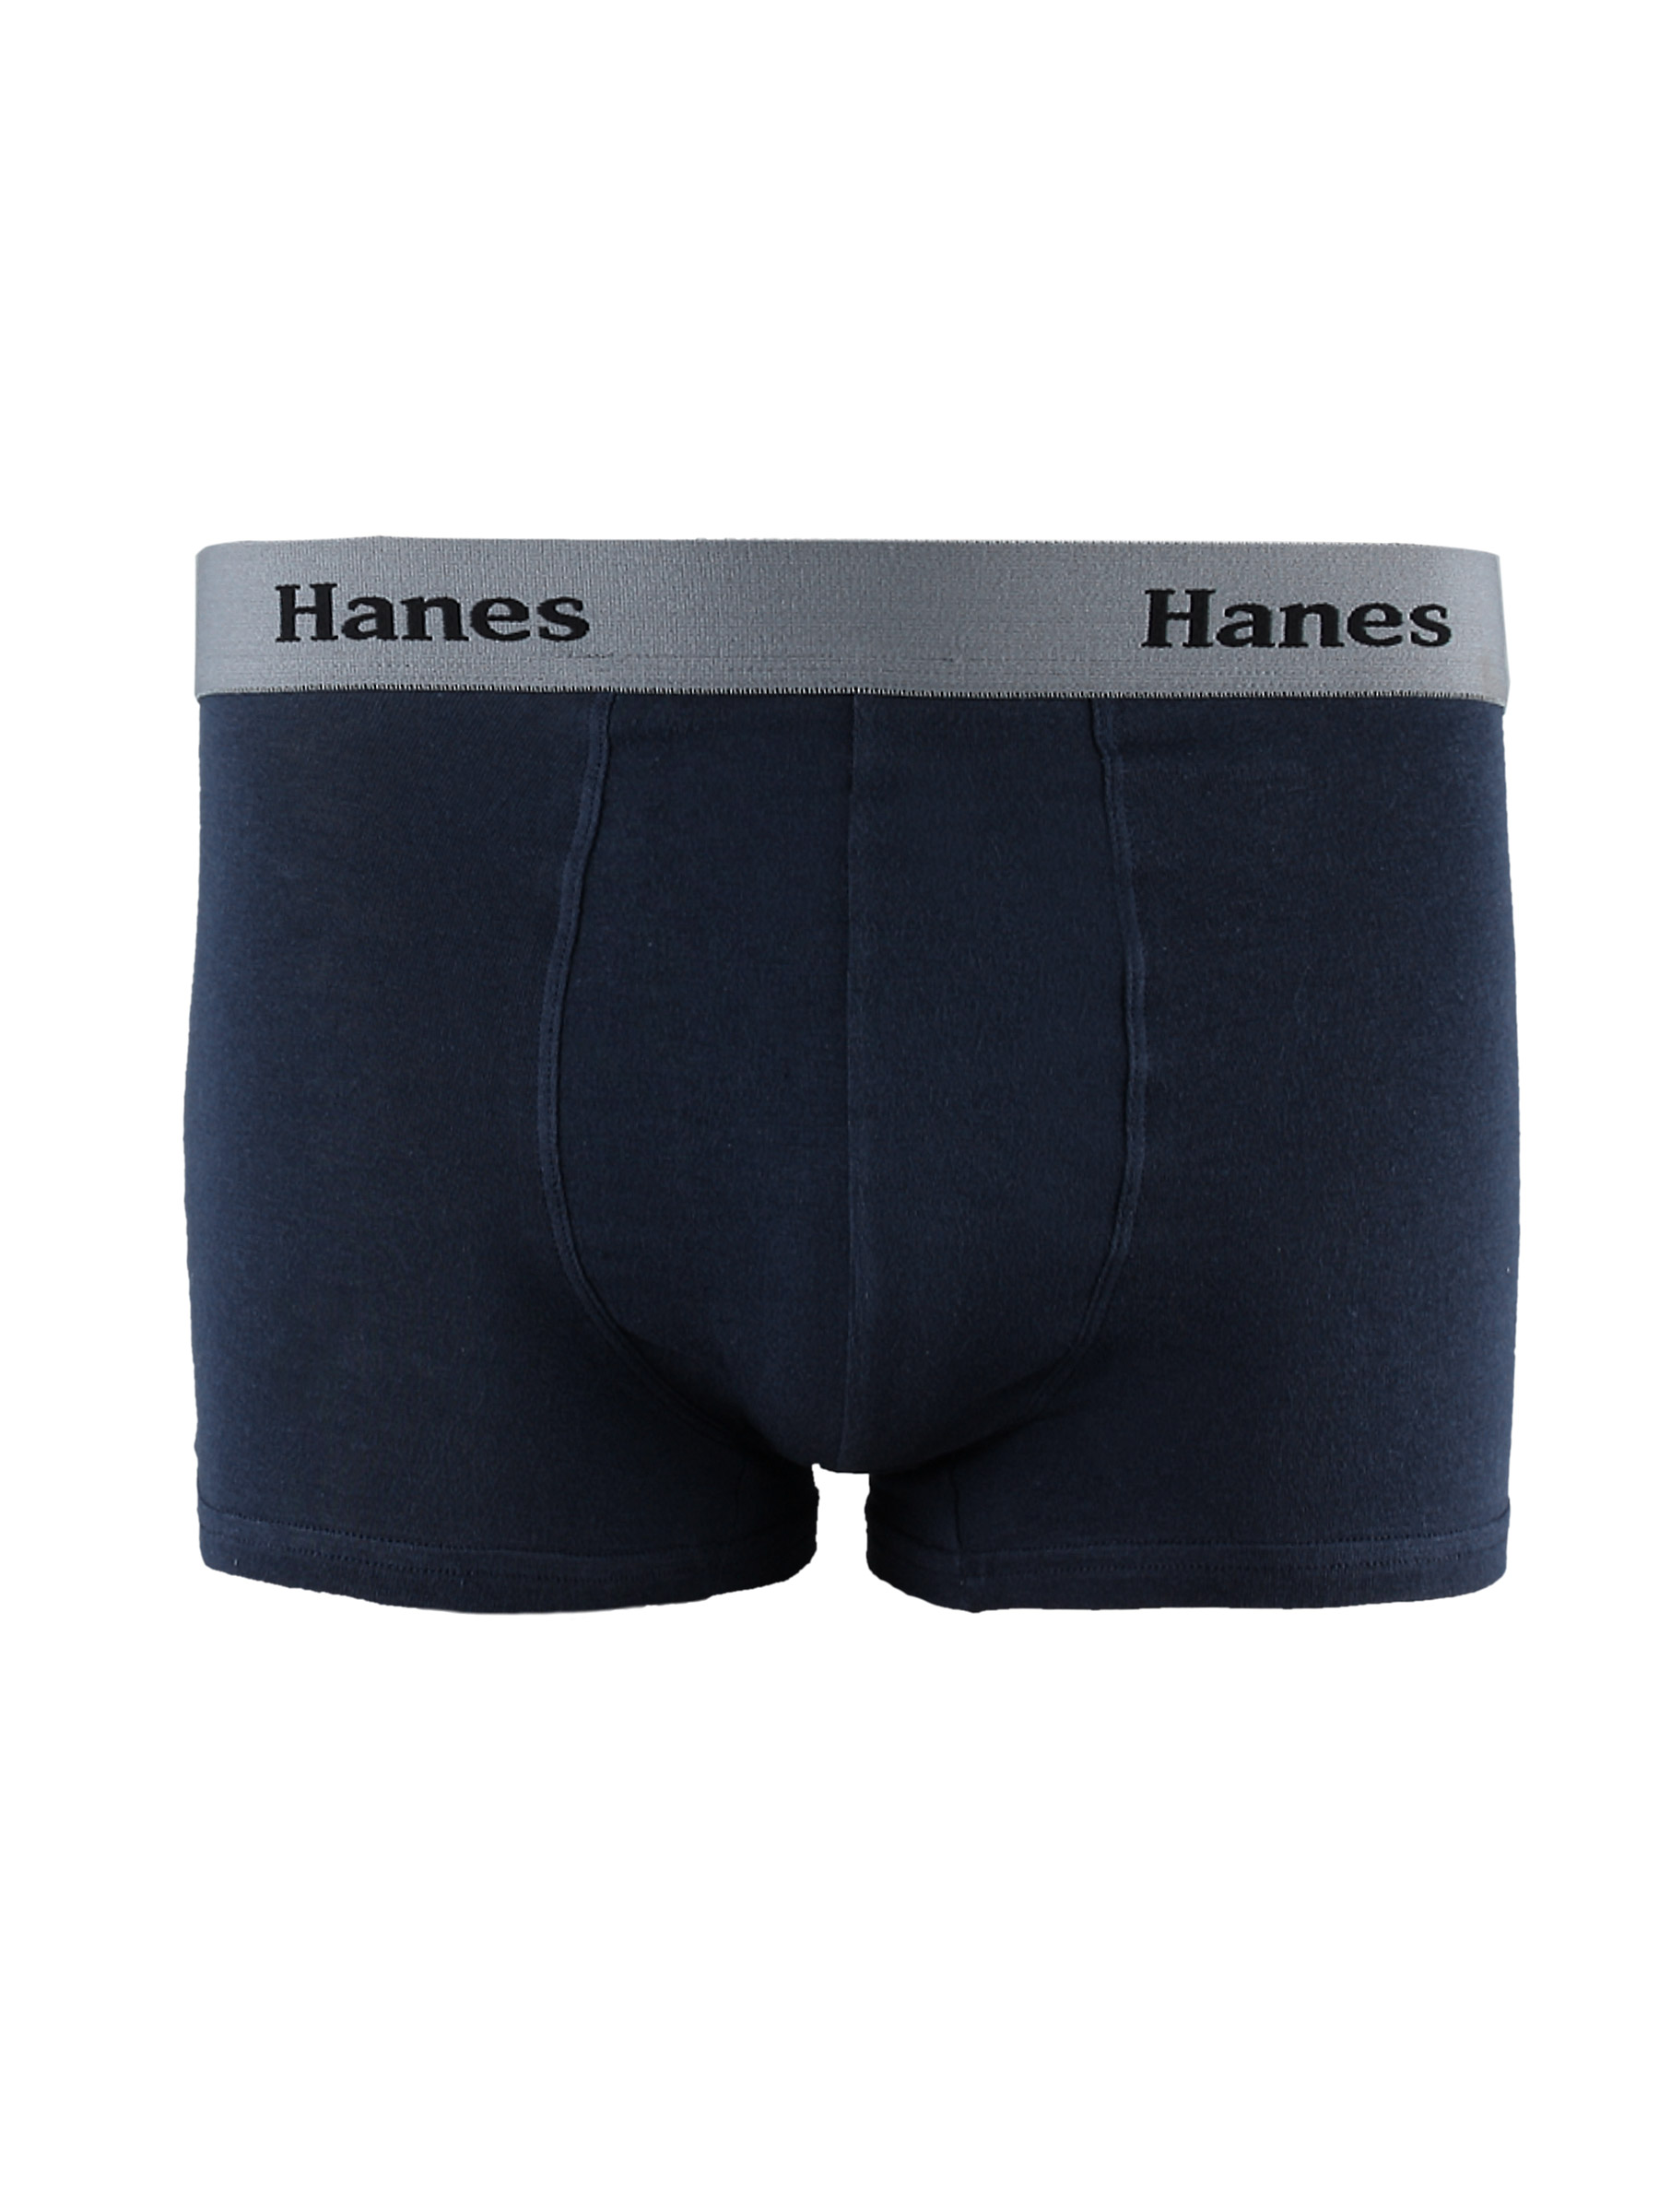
Hanes Men Blue Ultimate Duo Dry Cotton Stretch Trunks
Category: Apparel / Innerwear / Trunk
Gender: Men
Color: Blue
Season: Summer 2016
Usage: Casual